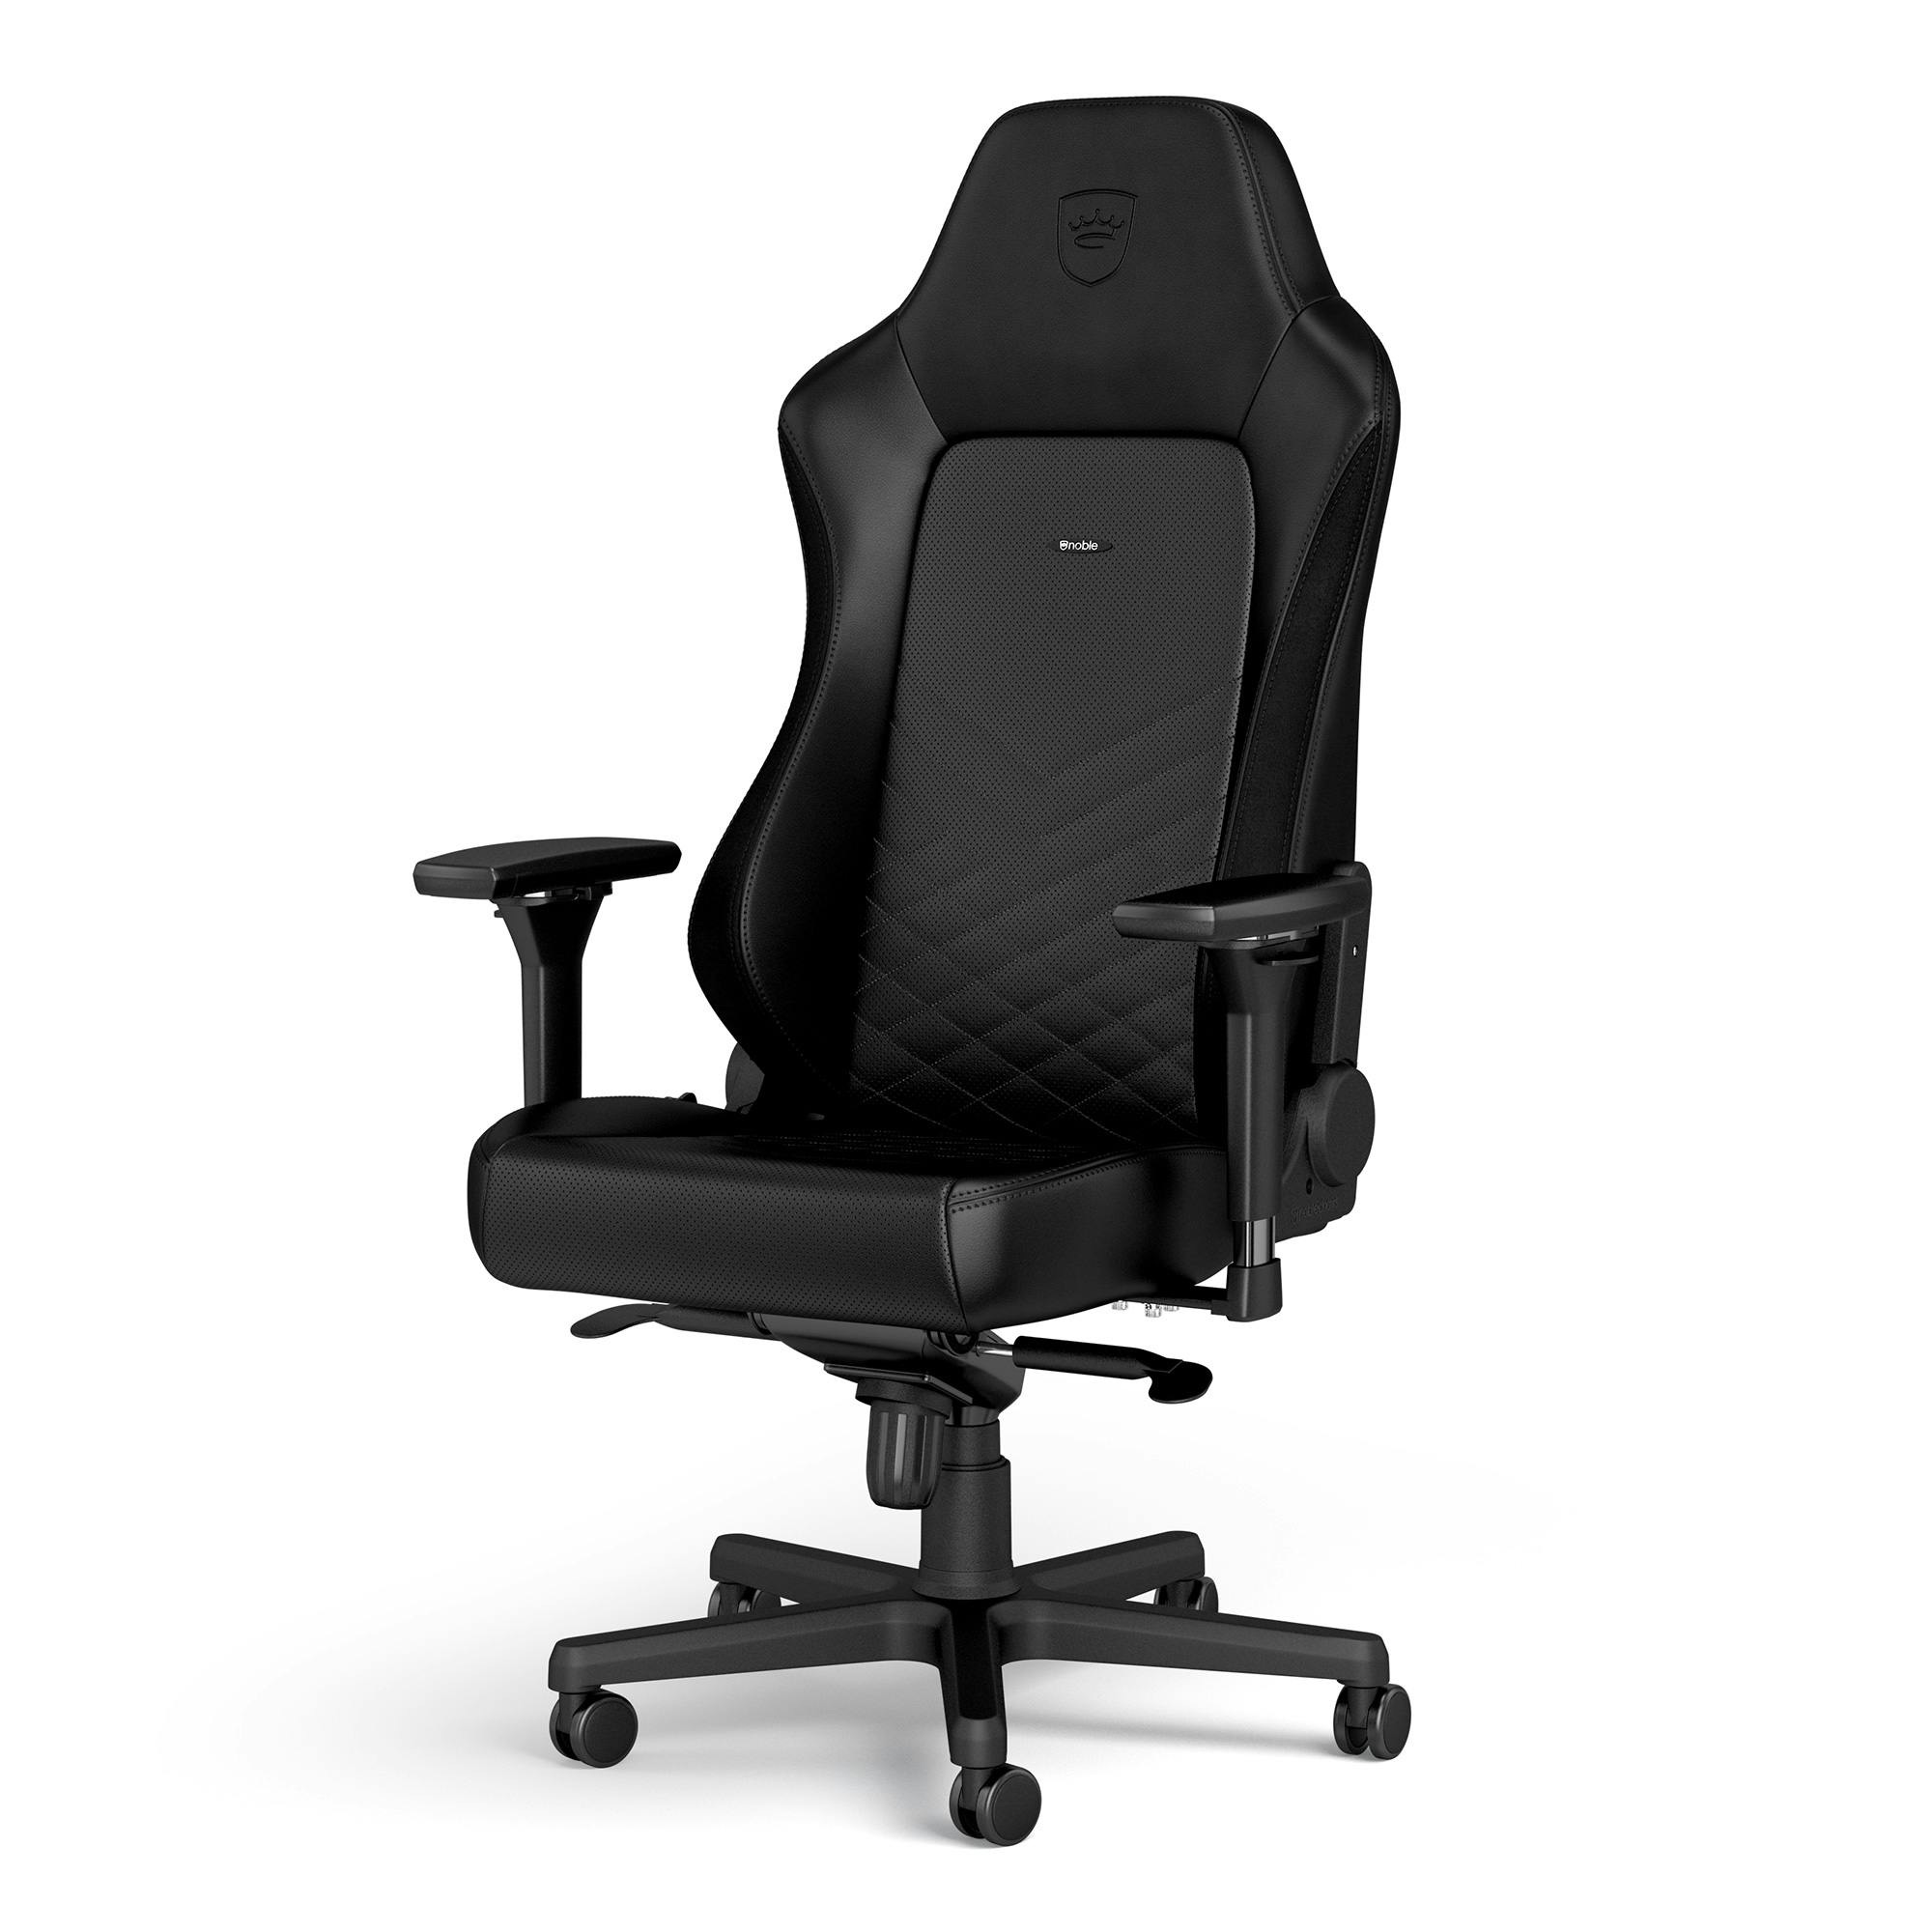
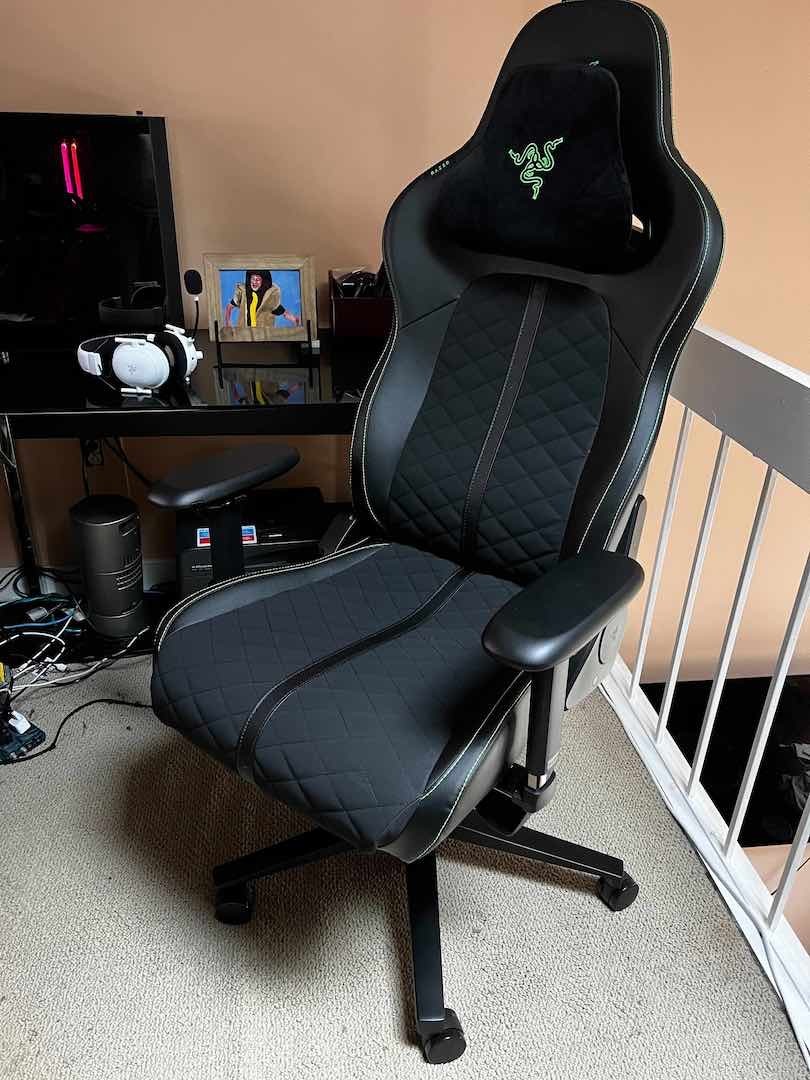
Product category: items_chair
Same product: no